Larapinta Trail

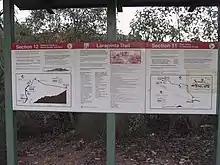
A typical notice board between sections along the Larapinta Trail

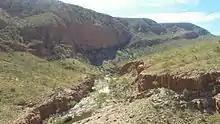
A canyon within the Larapinta Trail

The trail is very well marked with kilometre posts (though often inaccurate) marking both the distance to the next campsite or section as well as the total length of the walk to go. There is a published leaflet that details the requirements and attractions of completing each of the twelve sections and notice boards at the transition of each section. These notice boards also show elevation graphs of the walk and alert walkers to potential dangers.